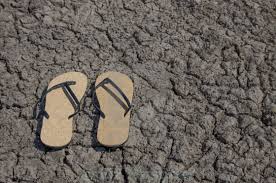
Waste category: shoes